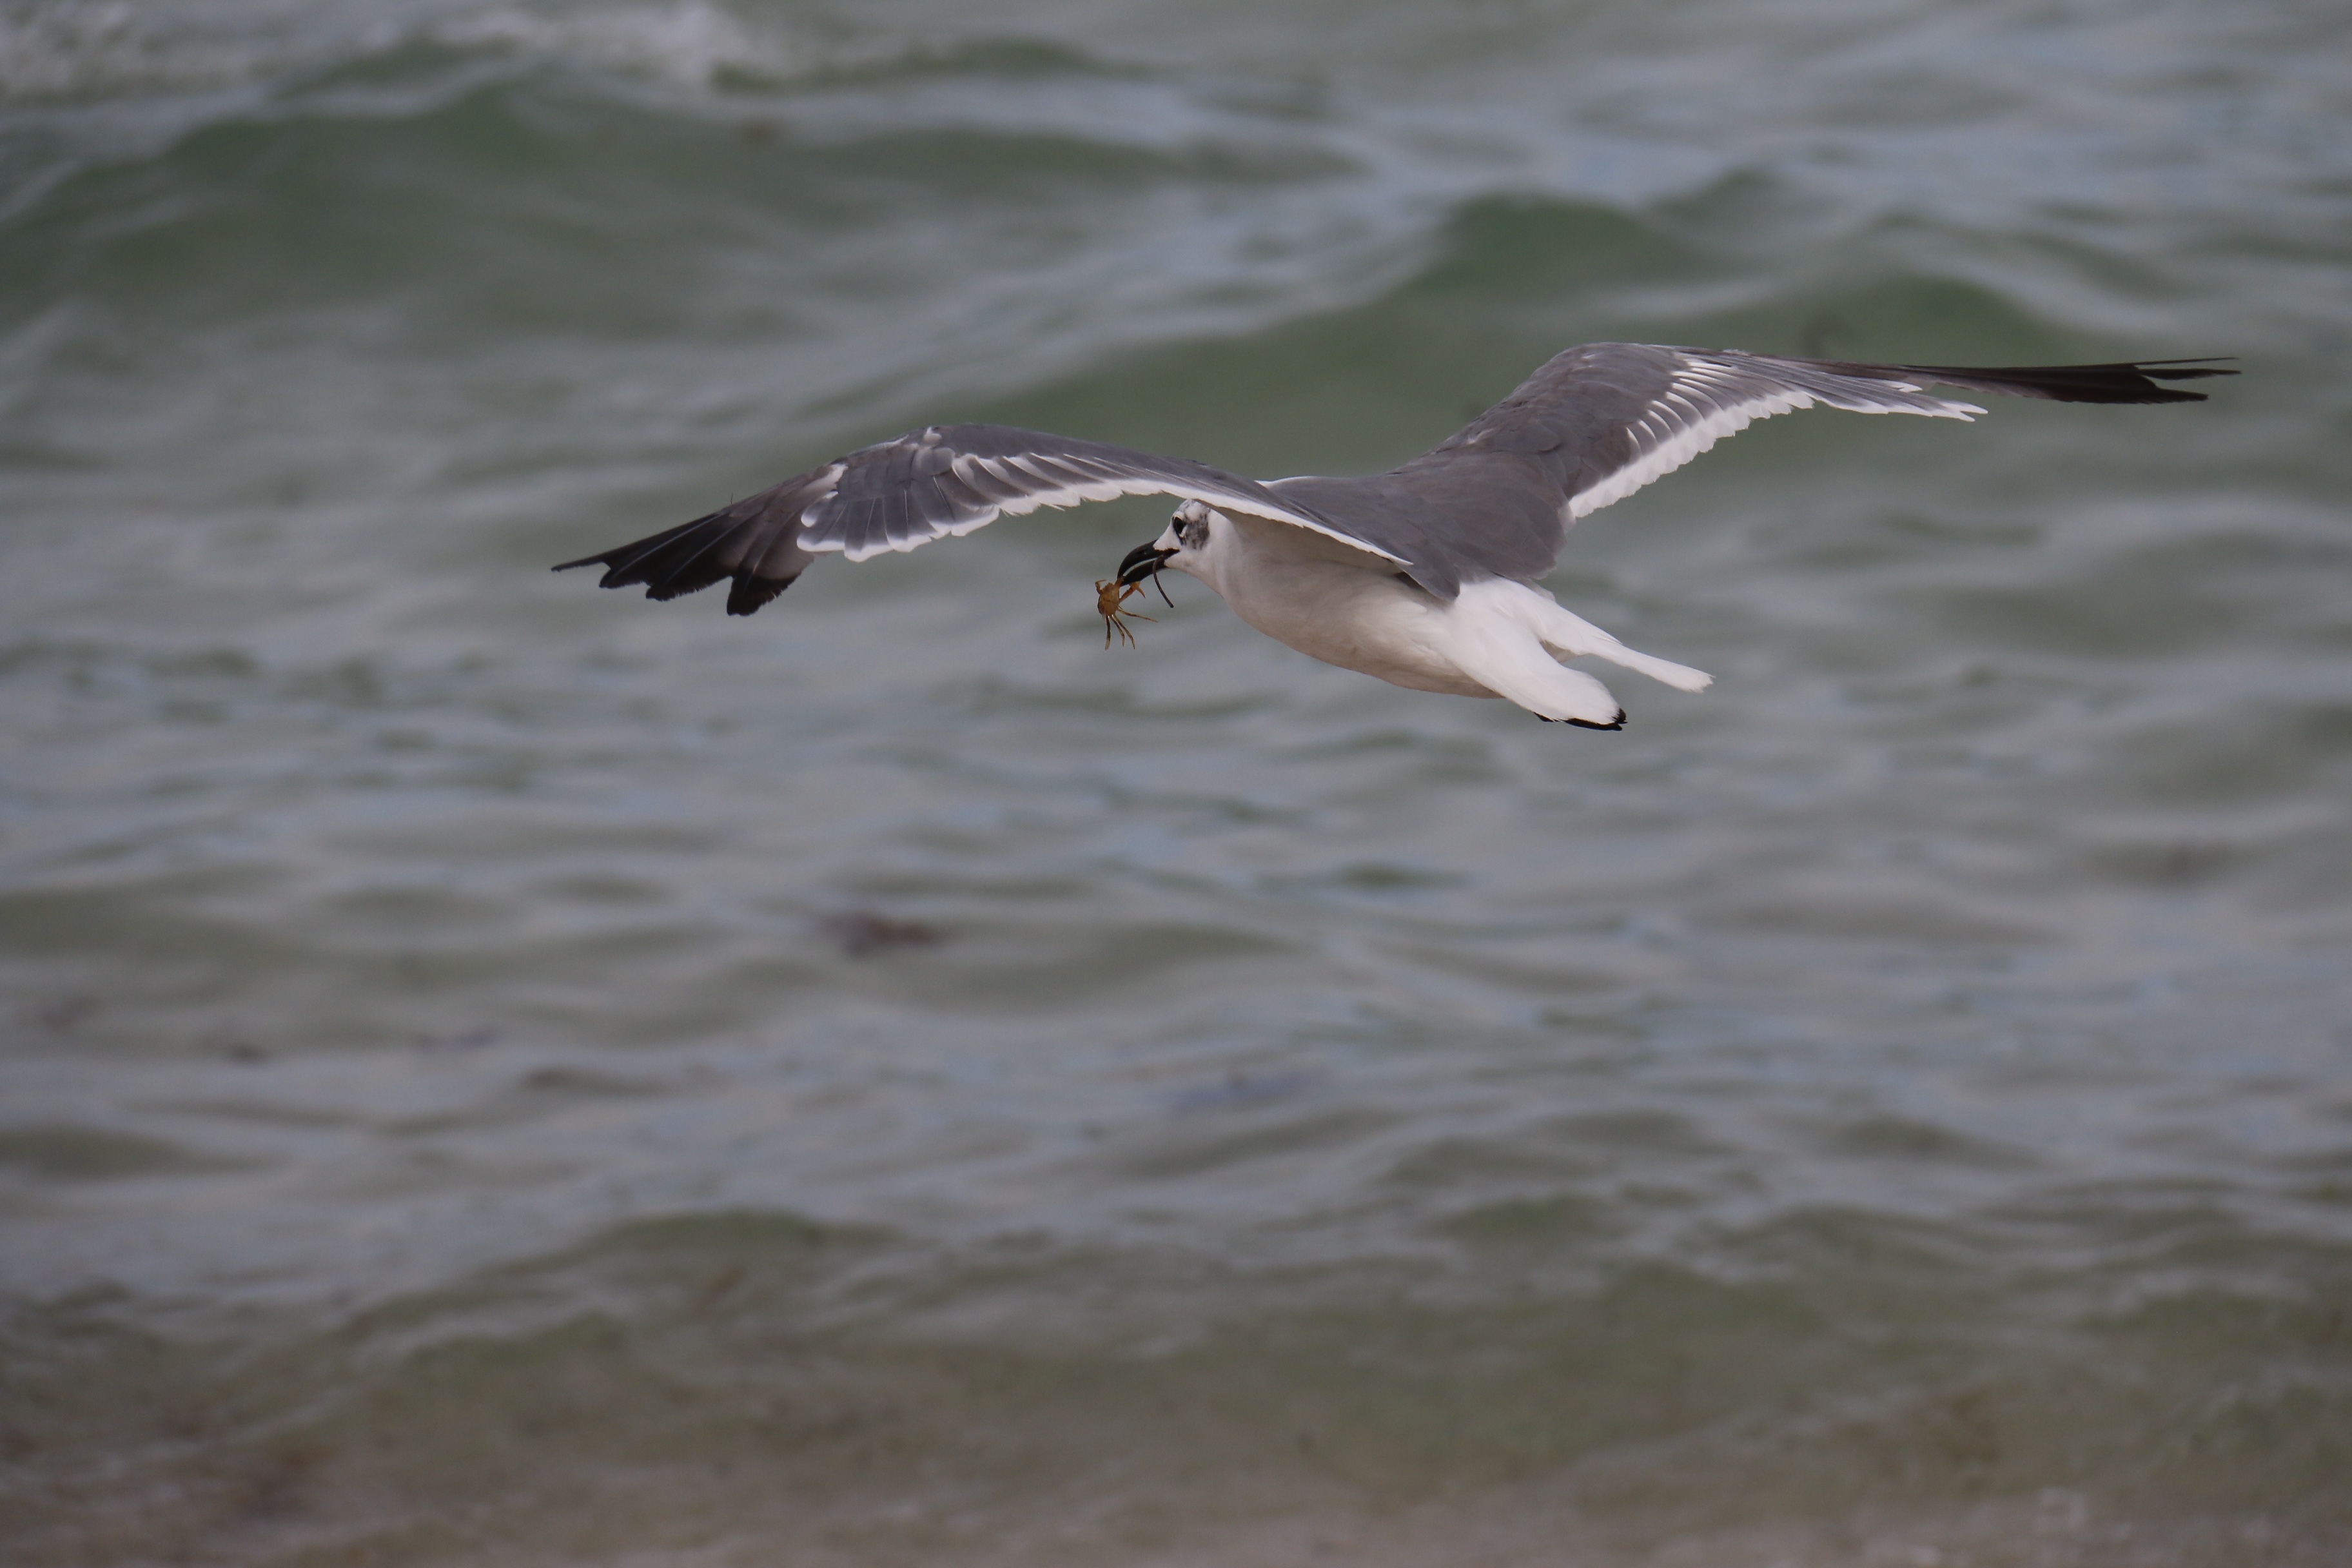
beach, sea, water, nature, bird, seabird, seagull, gull, beak, fishing, crab, birds, vertebrate, mar, litoral, albatross, shorebird, seagul, beira mar, charadriiformes, seaduck